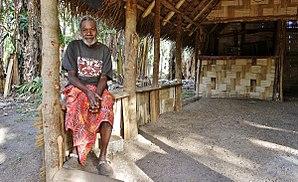
Un vieux de Lowanatom dans un des nakamals du village.